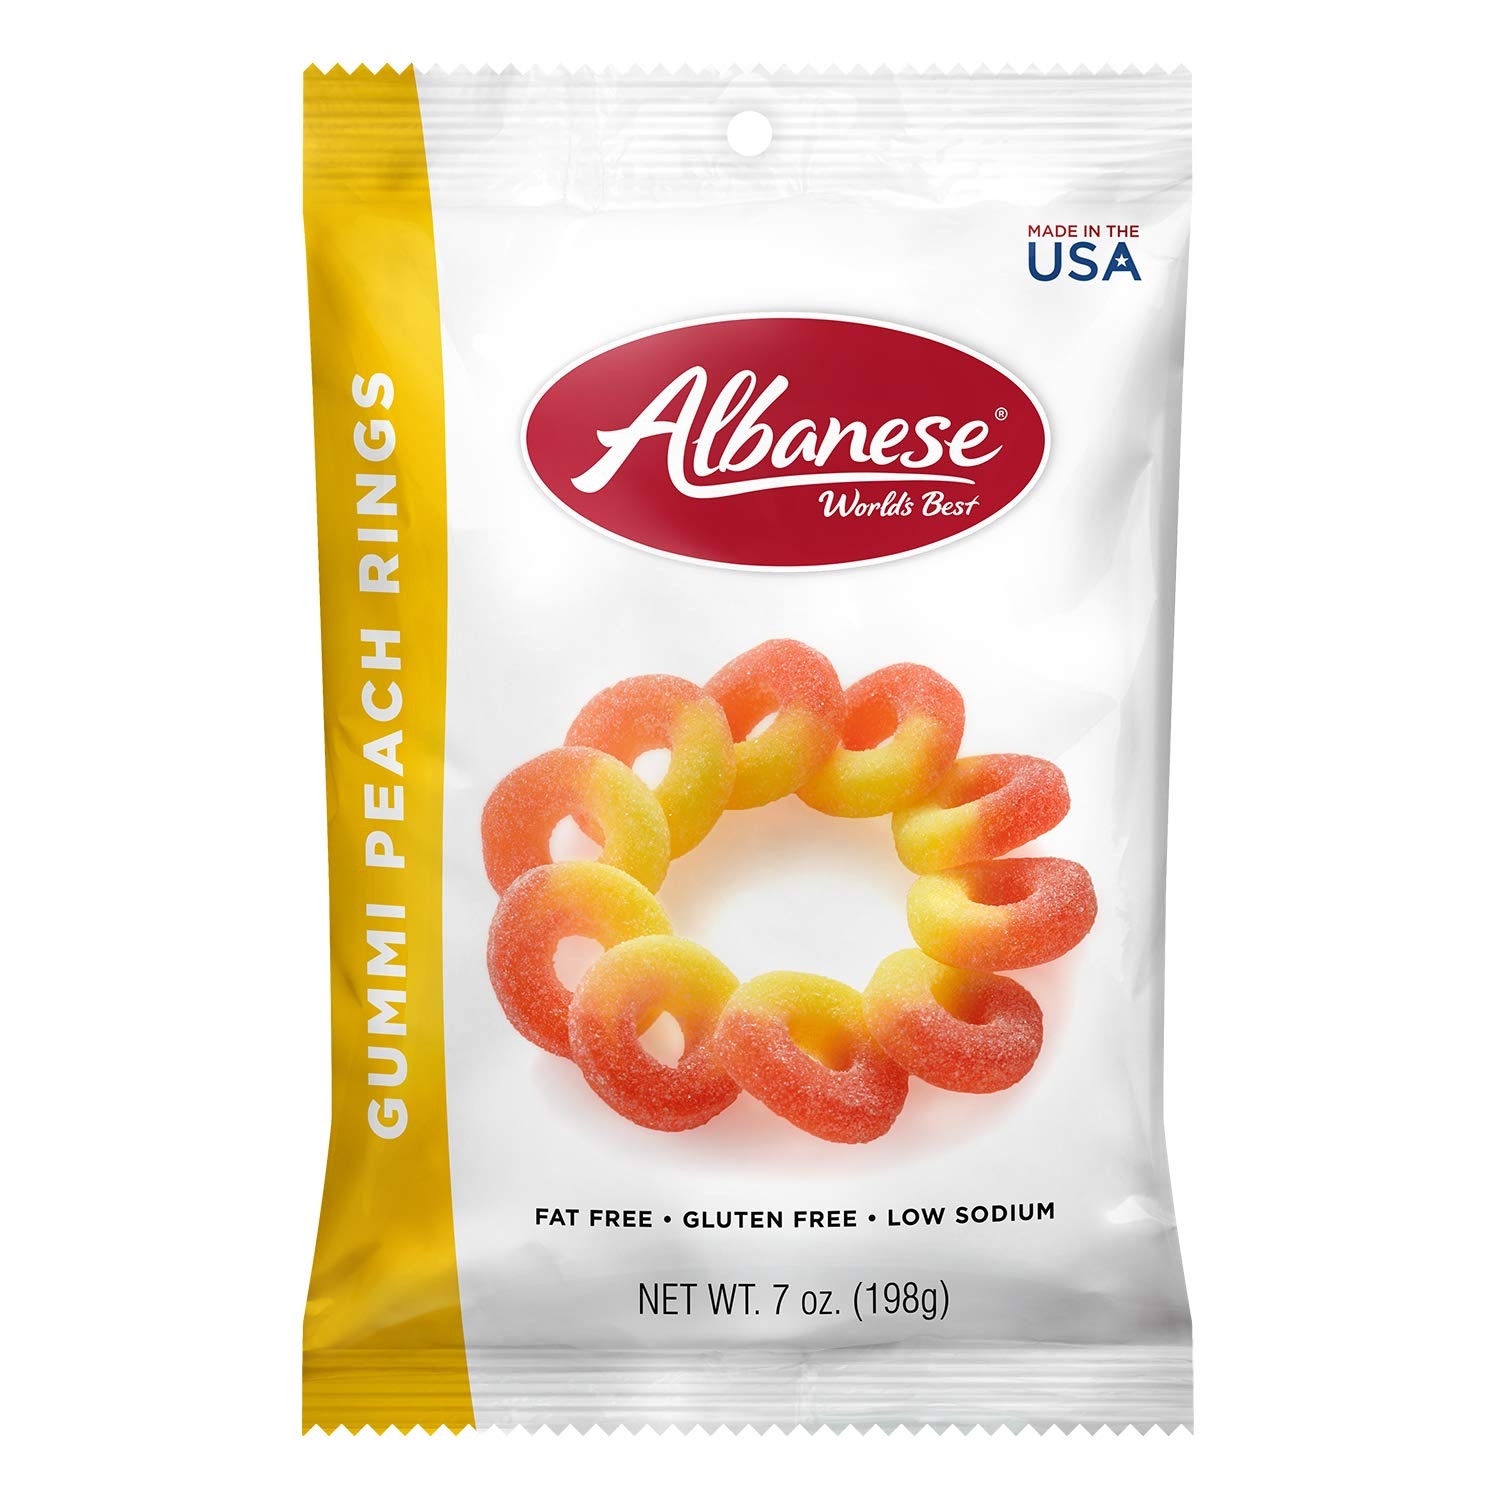
Item Name: Albanese World's Best Gummi Peach Rings, 7oz Bag of Candy (Pack of 12), Individually Wrapped Candy, Chewy Fruit Snacks
Bullet Point 1: Individually Wrapped Treats: This candy pack includes 12 snack bags of individually wrapped gummi peach rings, ensuring freshness and convenience with each piece
Bullet Point 2: Shareable Gummy Candy Snacks: This Snack Pack features the bright, peachy flavor of our Gummi Peach Rings. Great for sharing with friends and family
Bullet Point 3: Peach Perfection: Bursting with a bright, peachy flavor and a deliciously soft chew unlike other gummies, Albanese Gummi Peach Ring candies give you the sweet, fresh taste of summer throughout the year
Bullet Point 4: Allergy-Friendly Snacking: Free of peanuts, tree nuts, dairy, MSG, gluten, and artificial sweeteners—perfect for allergy-conscious snacking
Bullet Point 5: Handle with Care: Note, exposure to heat or sunlight may cause melting; please ensure someone can receive the package upon delivery
Value: 84.0
Unit: Ounce

Price: 3.59